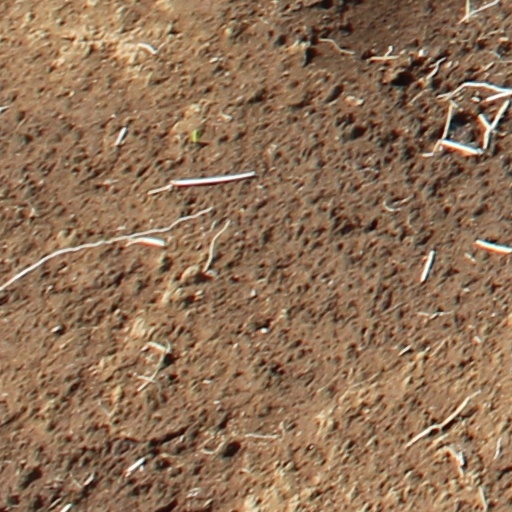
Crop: wheat